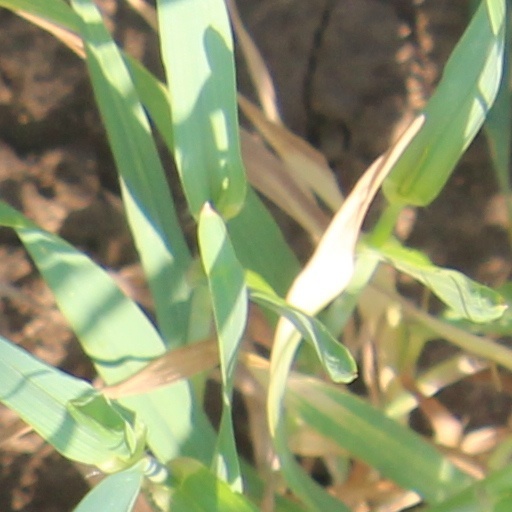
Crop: wheat